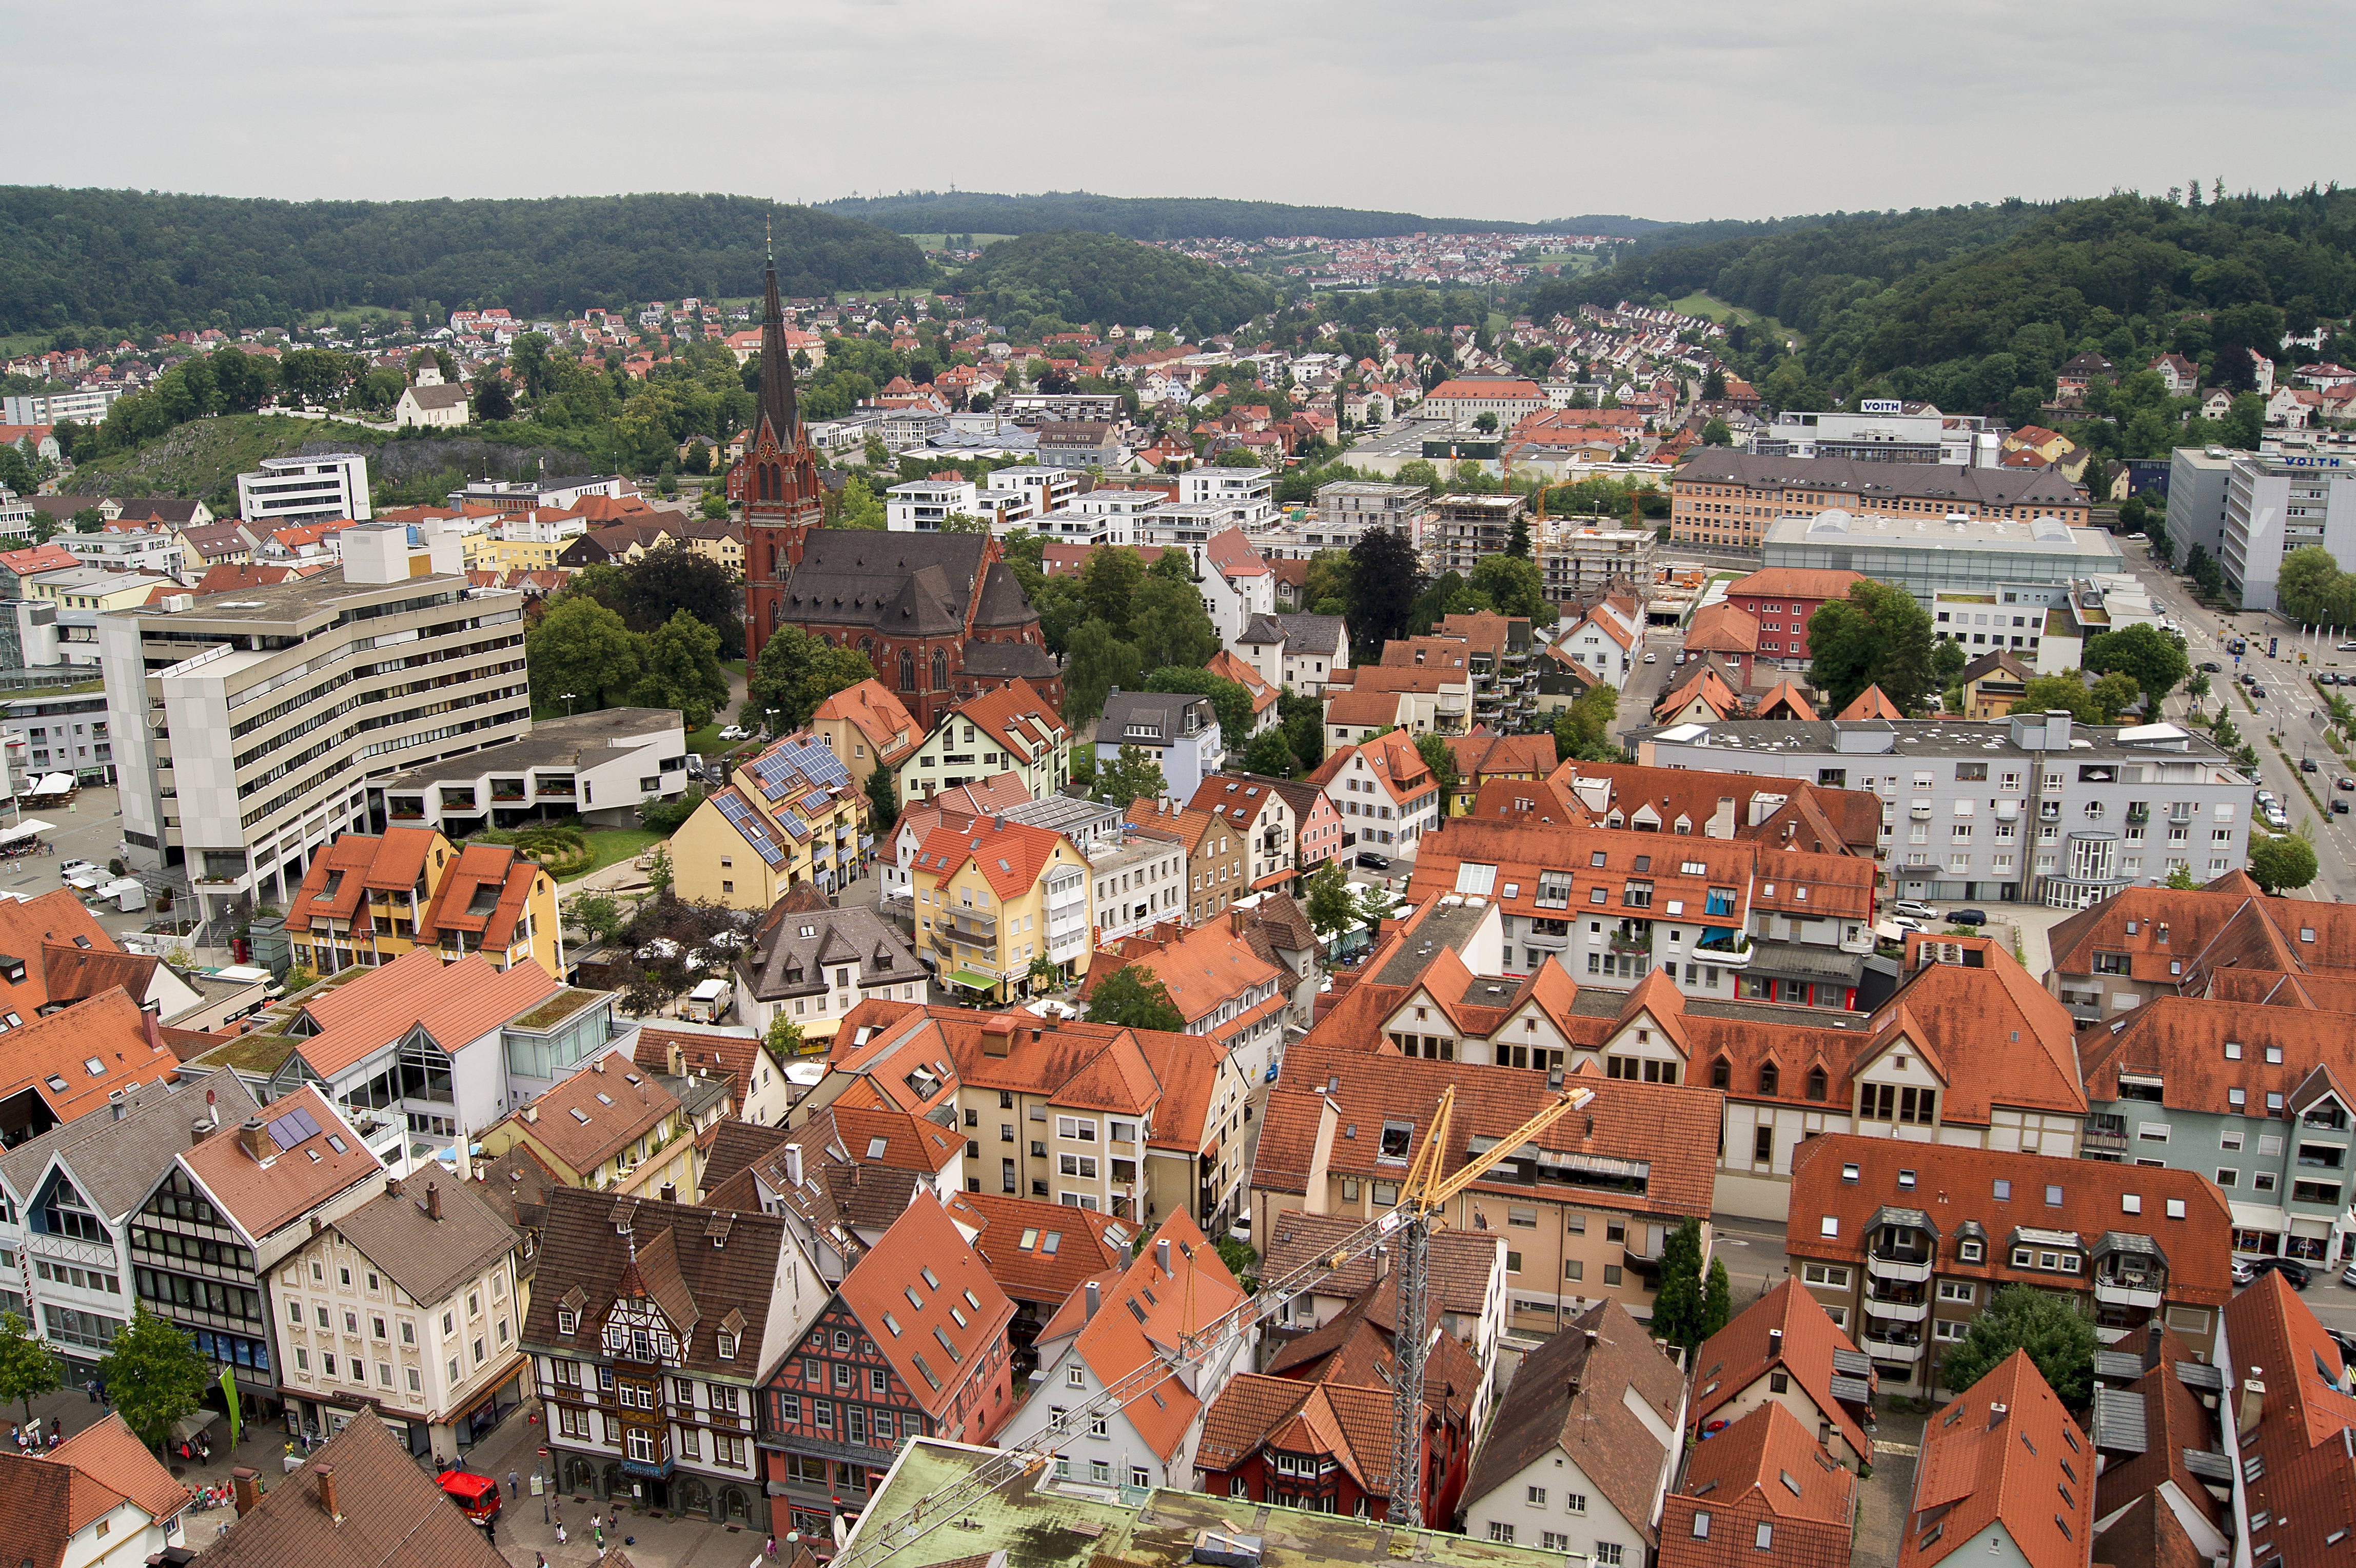
landscape, nature, architecture, skyline, town, view, city, cityscape, panorama, downtown, travel, village, suburb, autumn, holiday, castle, tourism, germany, metropolis, neighbourhood, bird's eye view, aerial photography, residential area, geographical feature, human settlement, heidenheim germany, brenz, baden w rtemberg, hellenstein